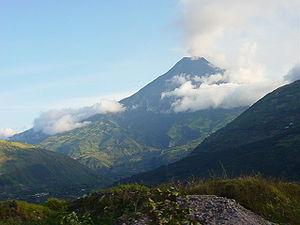
L’Équateur, en forme longue la république d'Équateur ou république de l'Équateur, est un pays d'Amérique du Sud, frontalier du Pérou au sud et à l'est et de la Colombie au nord-nord-est, baigné à l'ouest par l'océan Pacifique. Ses habitants sont appelés les Équatoriens. Sa superficie est de 283 520 km², partagée en trois grandes régions : la côte du Pacifique, où se trouve la ville de Guayaquil, la partie andine du pays, où se trouve la capitale et la principale ville du pays, Quito, et l'Amazonie équatorienne, dans l'est du pays. Les deux premières de ces régions concentrent l'essentiel de la population et de l'activité économique du pays, tandis que la partie amazonienne, moins peuplée, recèle des ressources significatives en hydrocarbures, ainsi qu'une biodiversité extrêmement importante. À ces trois régions continentales, il faut ajouter une région insulaire formée par les îles Galápagos, situées dans l'océan Pacifique à un millier de kilomètres à l'ouest de la côte.
La sierra désigne en Équateur la partie andine du pays, qui s'étend sur environ 800 km de la province du Carchi au nord à la province de Loja au sud. C'est l'une des quatre régions physiques du pays, avec la Costa, l'Oriente et les îles Galápagos